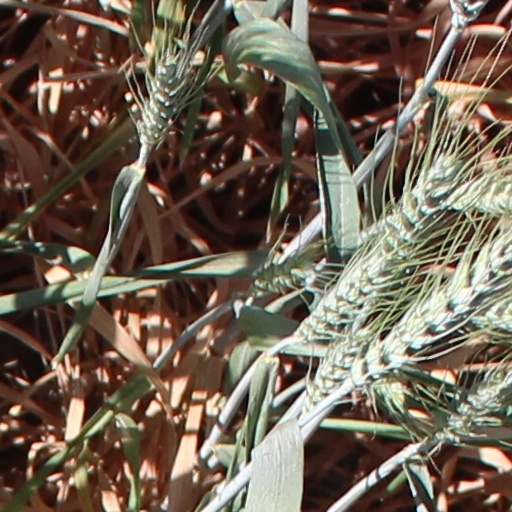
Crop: wheat